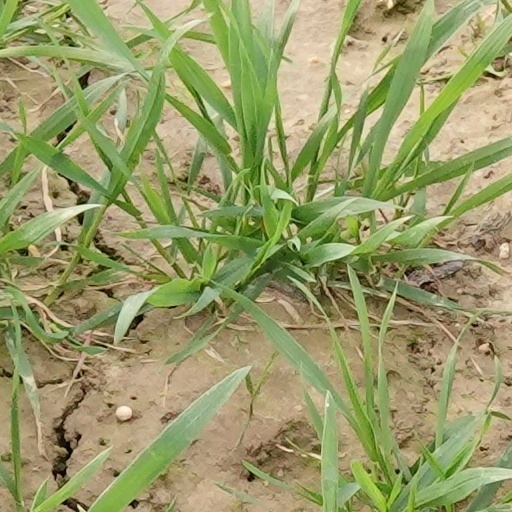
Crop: wheat